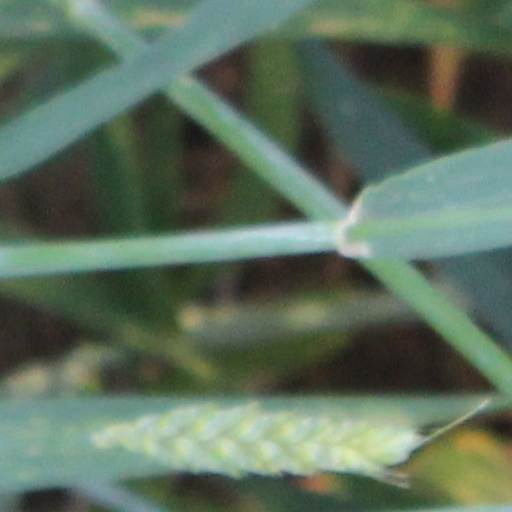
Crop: wheat